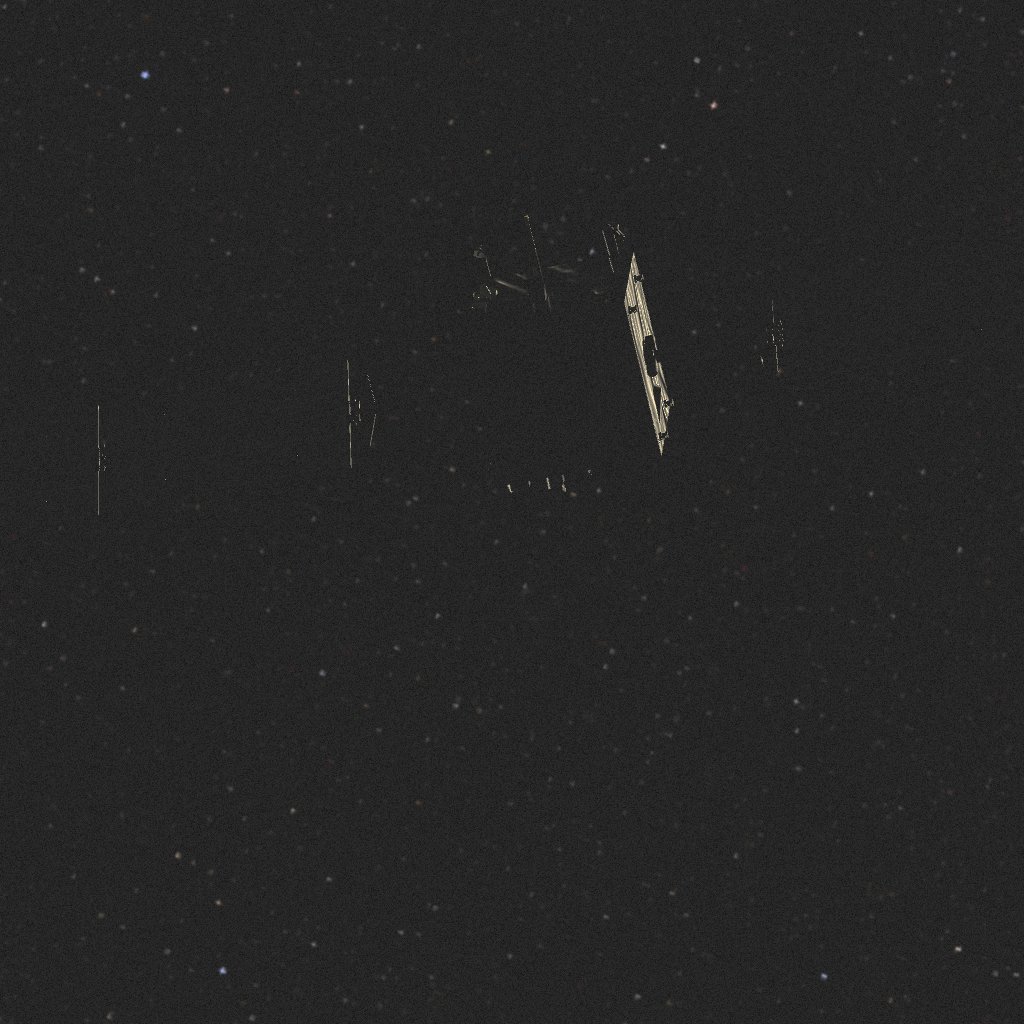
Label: smart_1